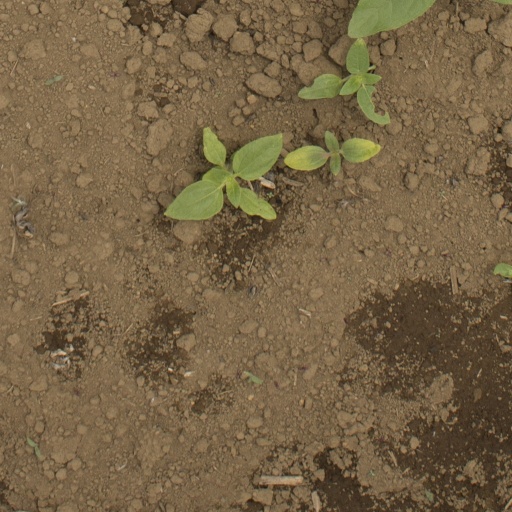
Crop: Jerusalem artichoke